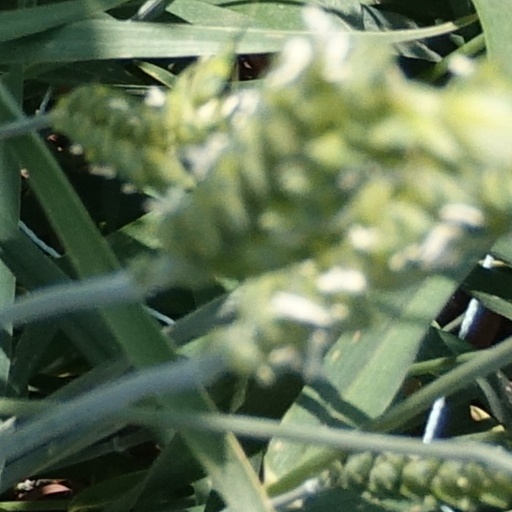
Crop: wheat